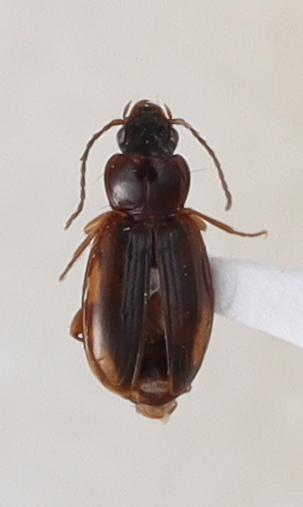
Scientific name: Trechus obtusus
Plot: 13
Trap: W
Collected: 20220601